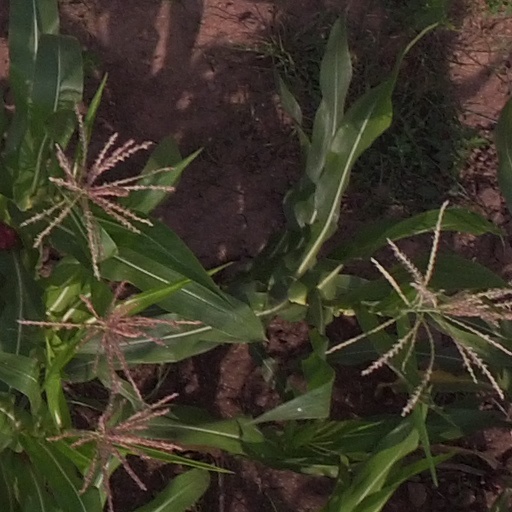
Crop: maize; corn